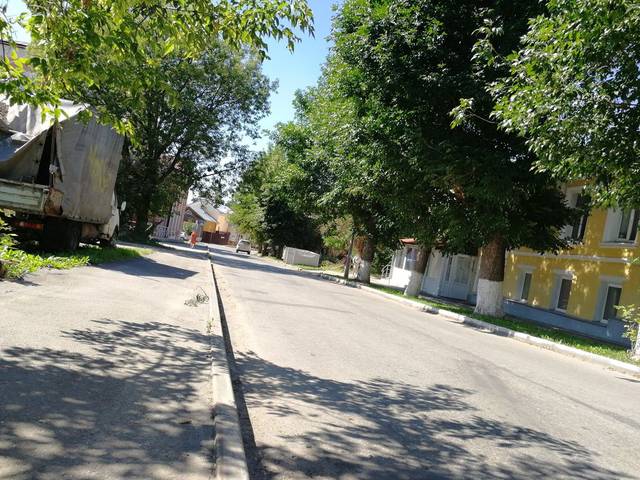
Region: Russia
Coordinates: 54.506, 36.259